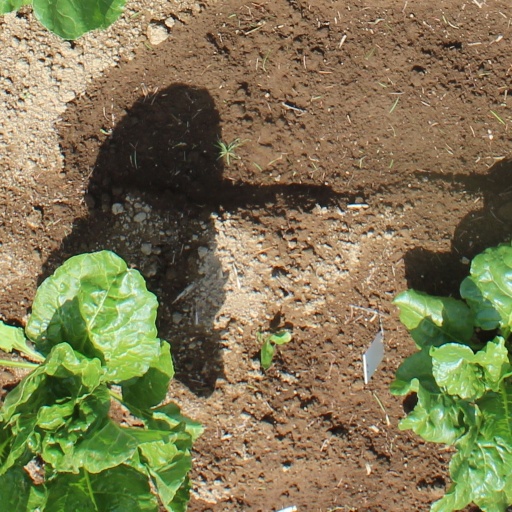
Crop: sugar beet